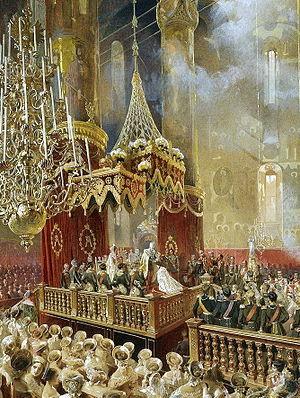
Alexandre II, empereur de Russie, dit « le Libérateur », est également grand-duc de Finlande et roi de Pologne jusqu'en 1867, date à laquelle la Pologne est formellement annexée par l'Empire russe.